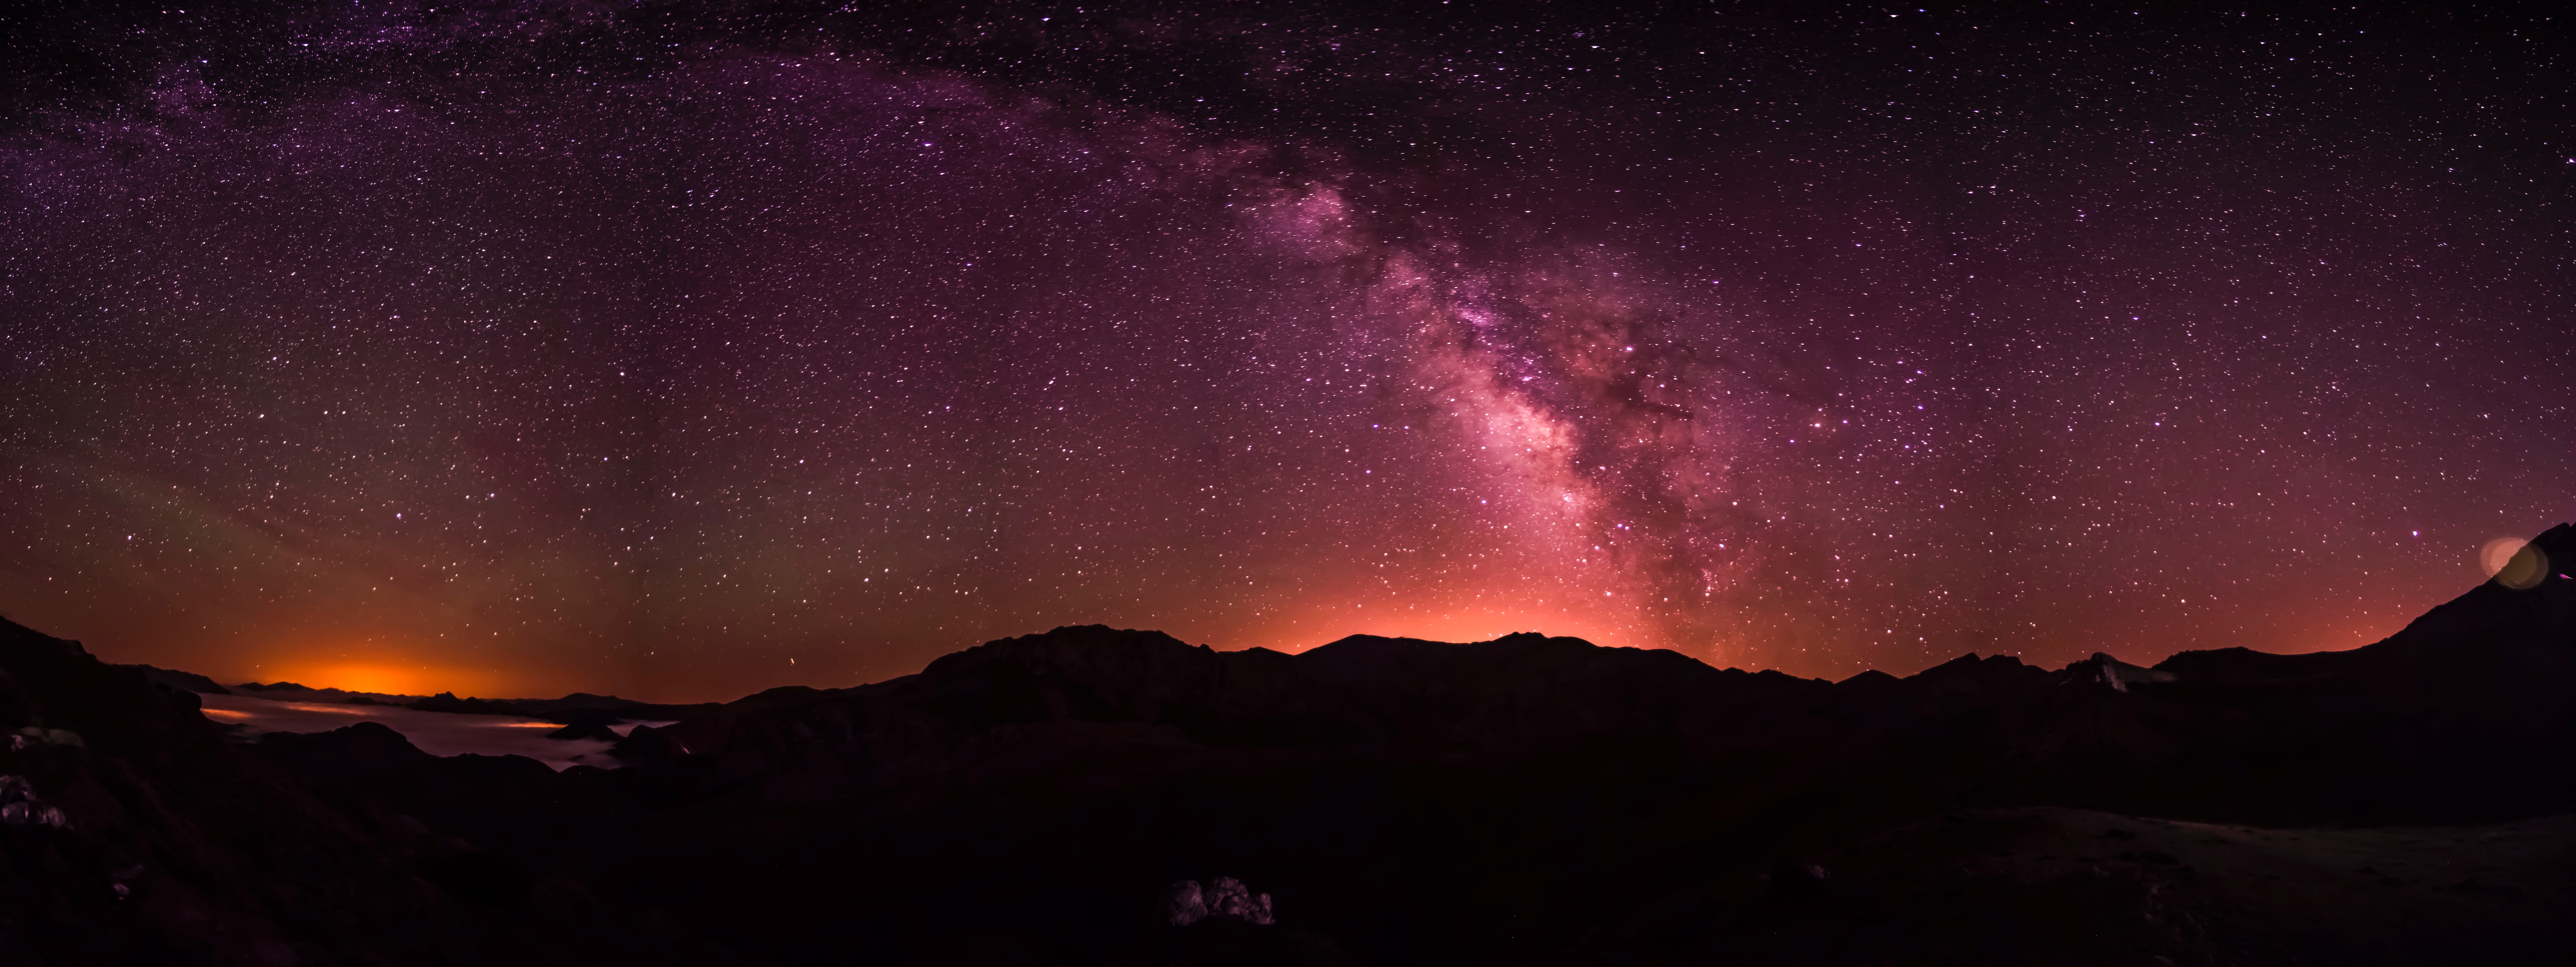
landscape, nature, sky, night, milky way, atmosphere, space, volcano, darkness, galaxy, nebula, outer space, astronomy, universe, midnight, phenomenon, astronomical object, computer wallpaper, geological phenomenon, volcanic landform, shield volcano, types of volcanic eruptions